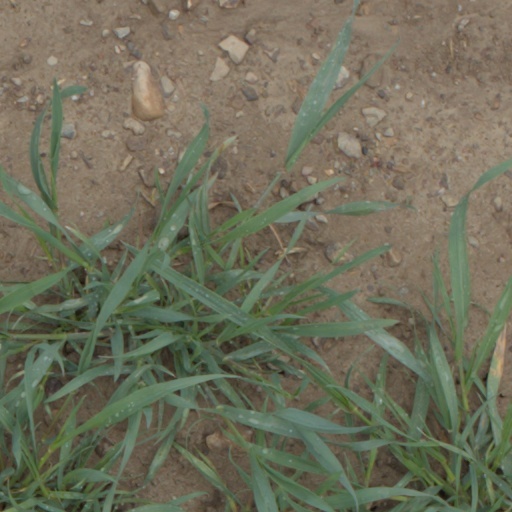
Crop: wheat